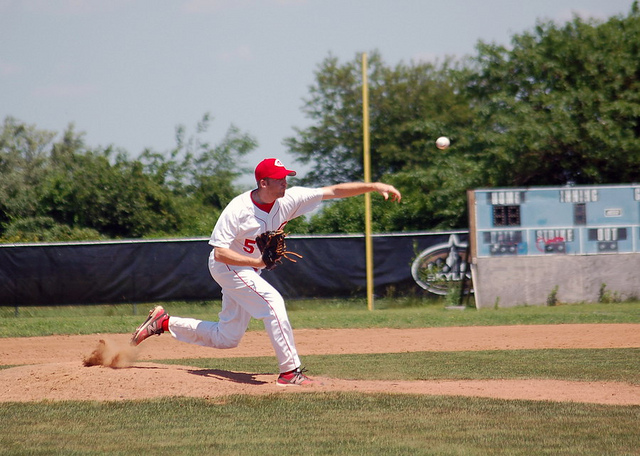
một cầu thủ ném bóng đang ném quả bóng chày